Sunnyside, Toronto

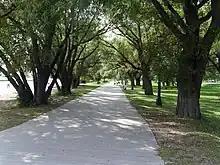
Boardwalk, looking west of Sunnyside Bathing Pavilion

The first boardwalk was built in the 1910s by the Harbour Commission, in the amusement park area. In the 1930s, the boardwalk was re-constructed as a make-work project and extended from the Humber to Jameson Avenue to the east. This was eventually removed in the 1960s. In the 1990s, a new boardwalk, constructed of planks of recycled plastic was built along the shore from the foot of Roncesvalles west to the Humber River. The boardwalk is for pedestrians only.